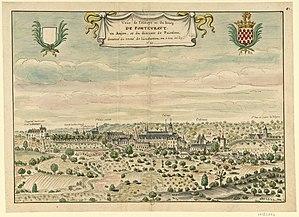
Veüe de l'Abbaye et du bourg de Fontevraut, en Anjou, et du diocesse de Poictiers, dessiné du costé de l'acudeman (sic) ou à son midy par Louis Boudan en 1699.
L'abbaye royale Notre-Dame de Fontevraud est une ancienne abbaye d'inspiration bénédictine, siège de l'ordre de Fontevraud, fondée en 1101 par Robert d'Arbrissel et située à Fontevraud, près de Saumur en Anjou. Site de 13 ha établi à la frontière angevine du Poitou et de la Touraine, elle est l'une des plus grandes cités monastiques d'Europe.
L’Hostellerie La Croix Blanche est un établissement hôtelier se situant dans le village de Fontevraud-l'Abbaye, au cœur de la vallée de la Loire.